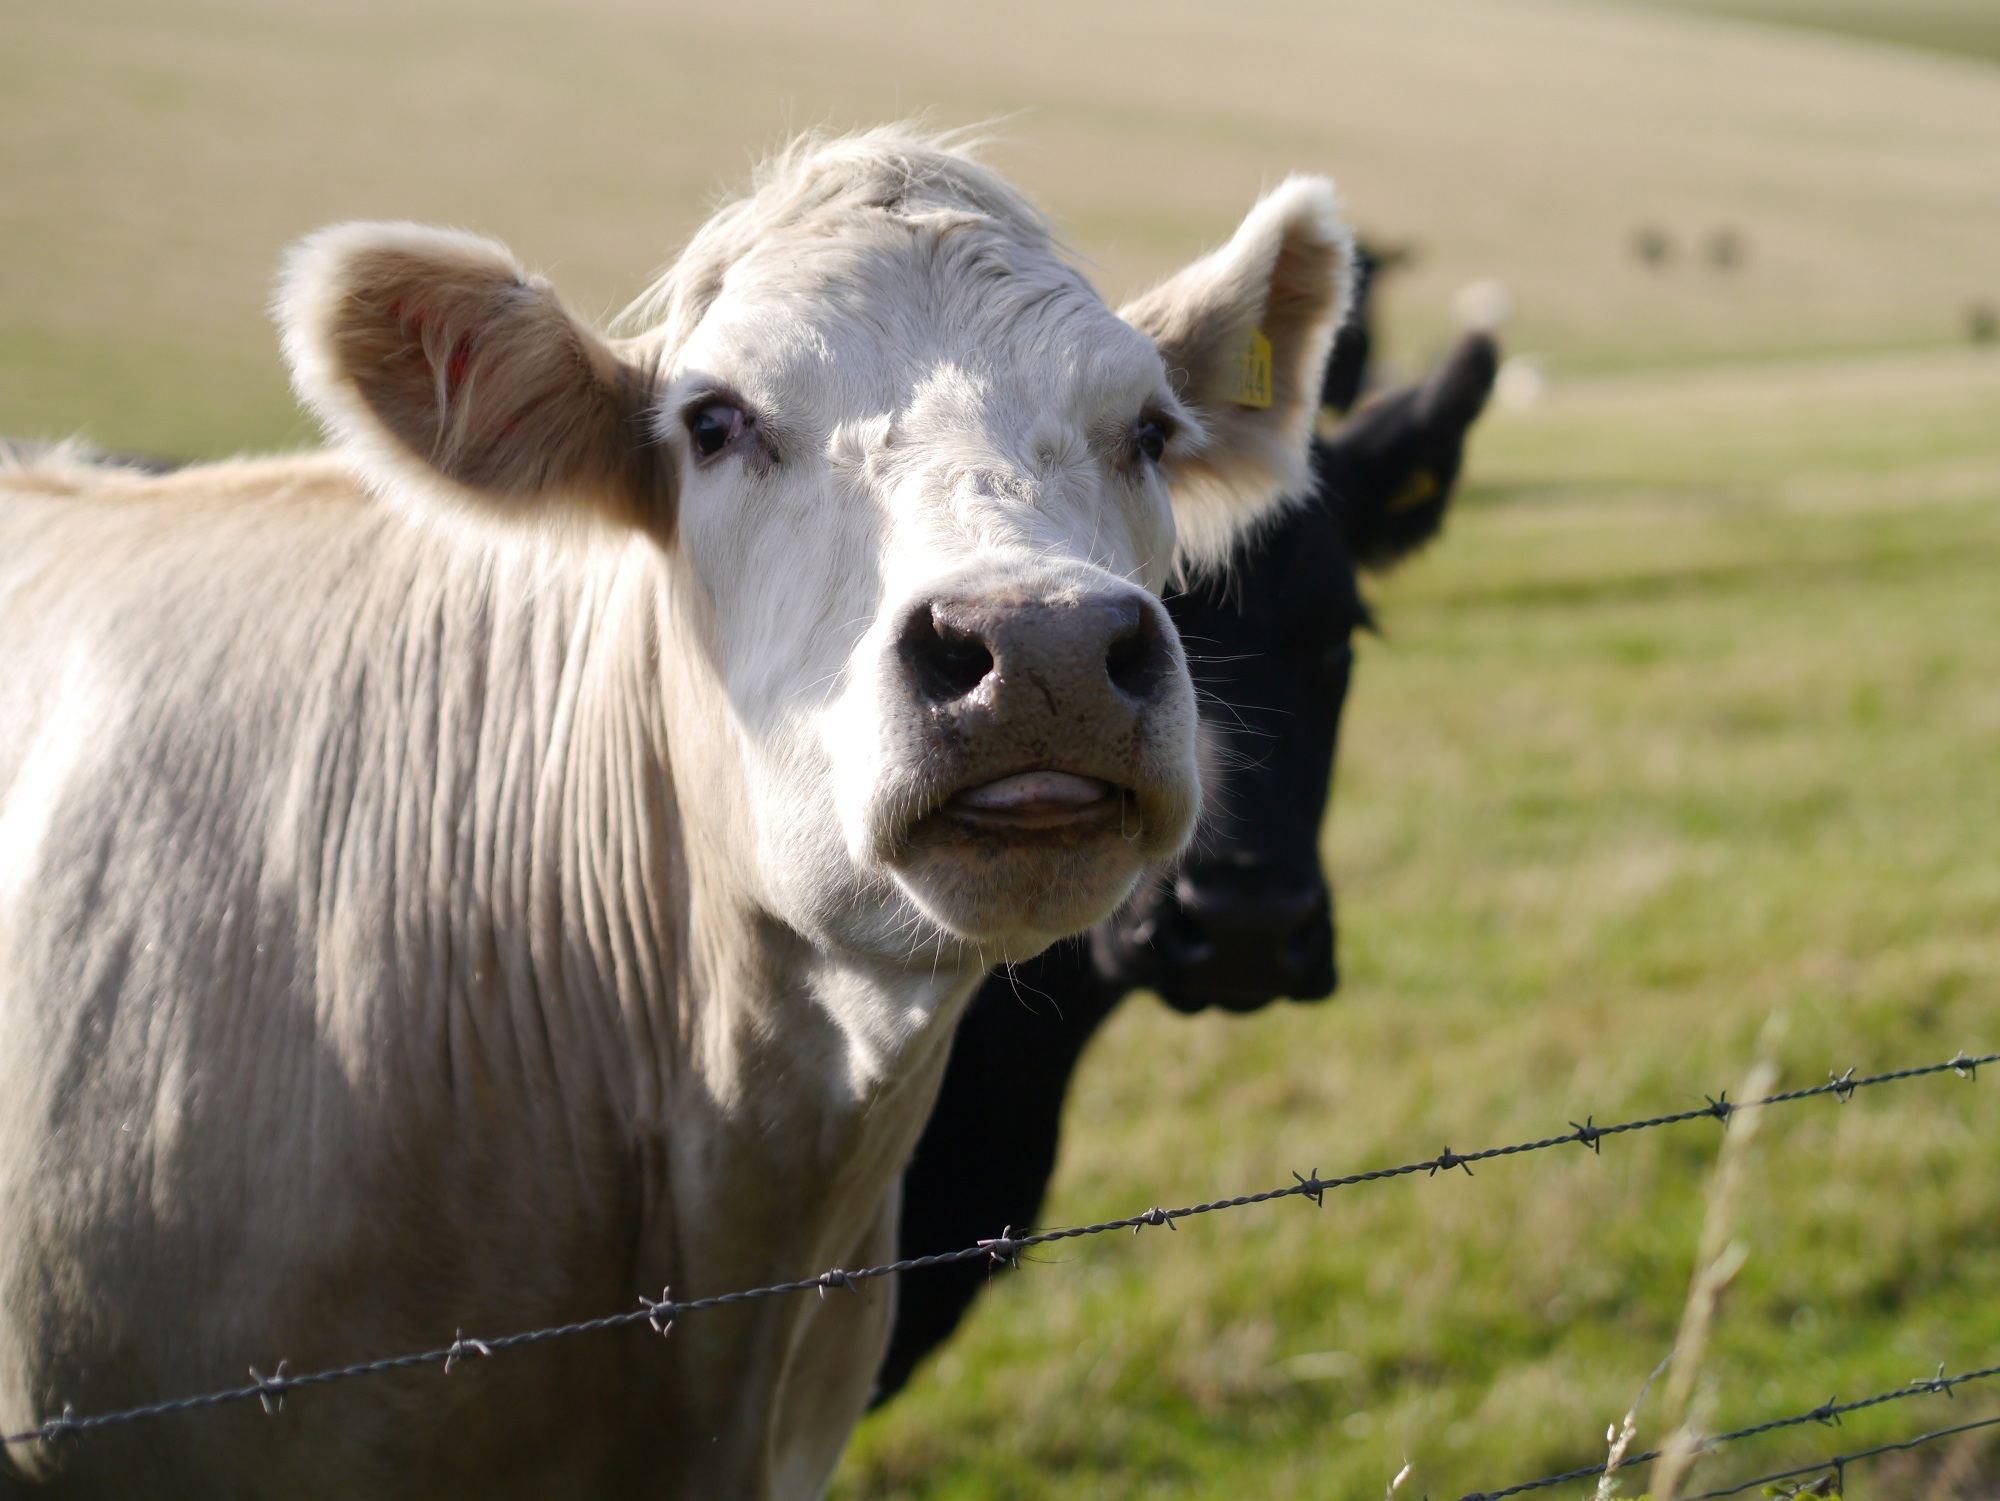
landscape, grass, fence, field, farm, meadow, countryside, animal, country, looking, wildlife, horn, portrait, farming, pasture, grazing, mammal, agriculture, bovine, fauna, cows, bull, vertebrate, tongue, domestic, yak, ox, rural area, dairy cow, cattle like mammal